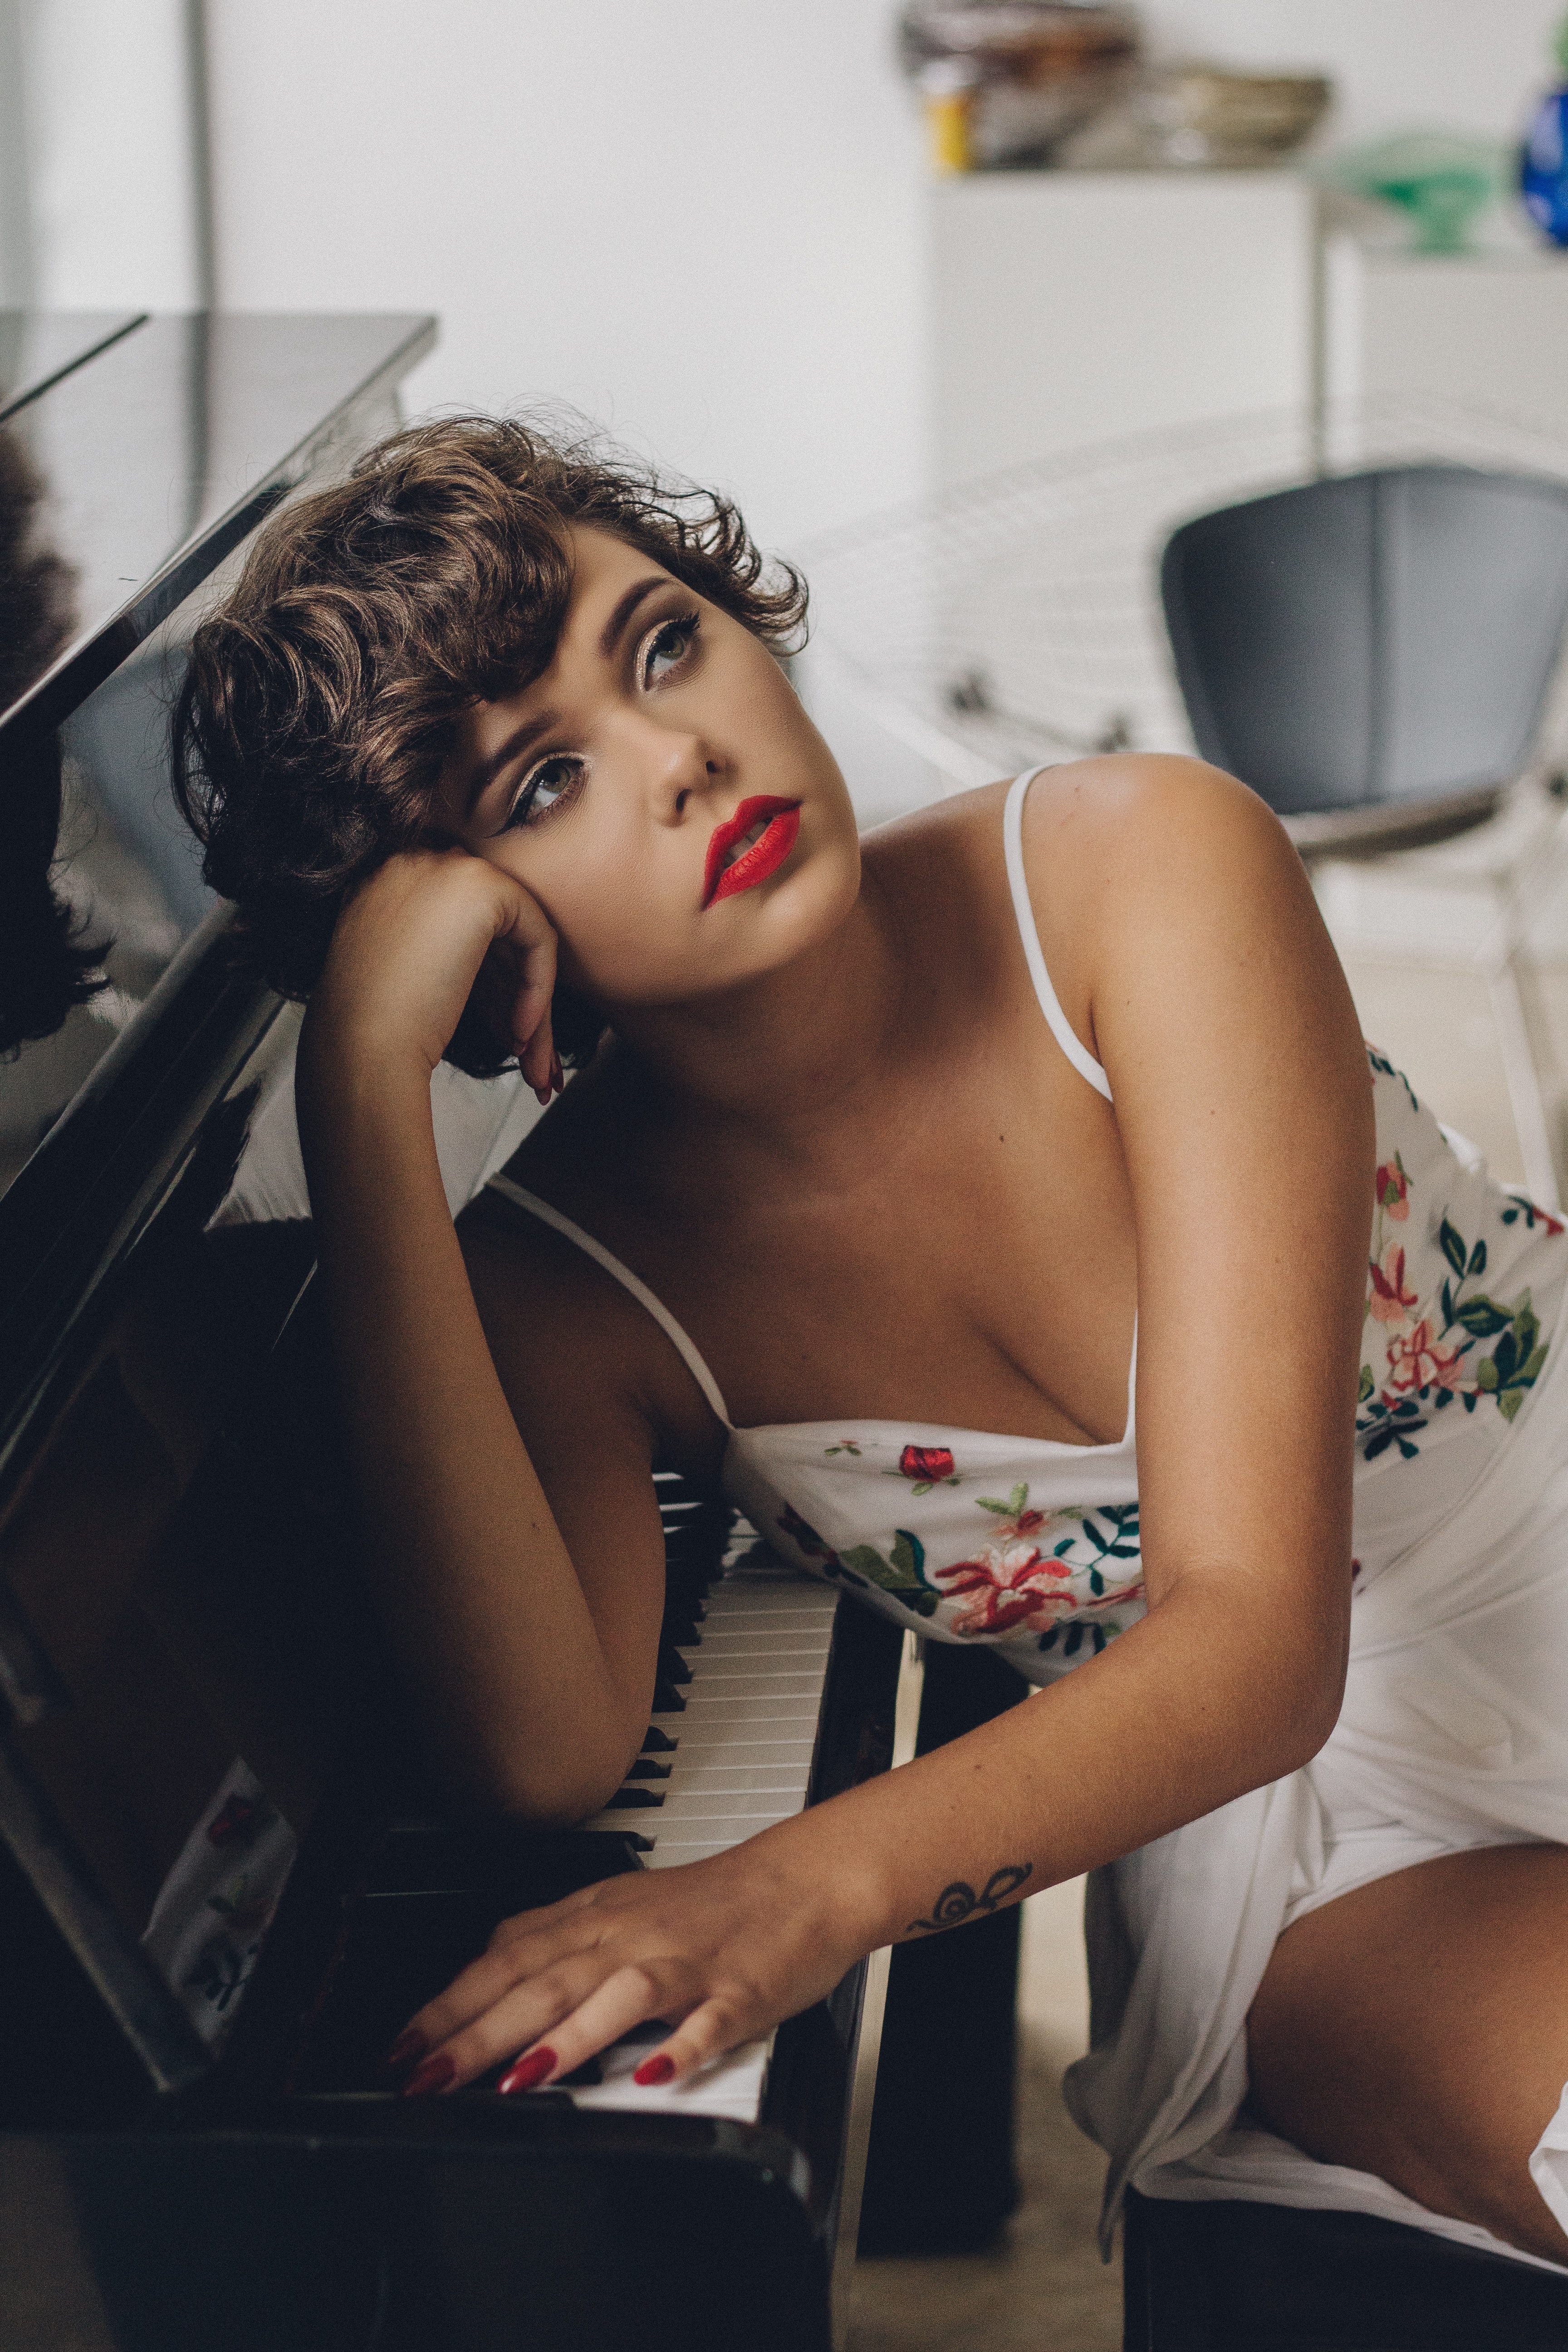
skin, beauty, lady, lip, model, yellow, photo shoot, fashion, shoulder, dress, black hair, eye, photography, brown hair, leg, room, long hair, fashion design, sitting, art model, flash photography, abdomen, style